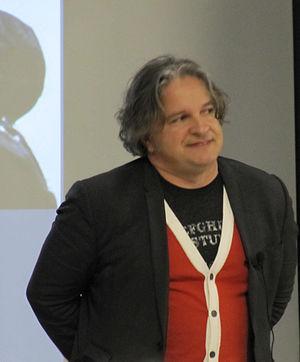
Daniel Bélanger - La liberté comme processus de création - Université de Sherbrooke - novembre 2011
Daniel Bélanger est un auteur, compositeur et interprète québécois né le 26 décembre 1961 à Montréal.